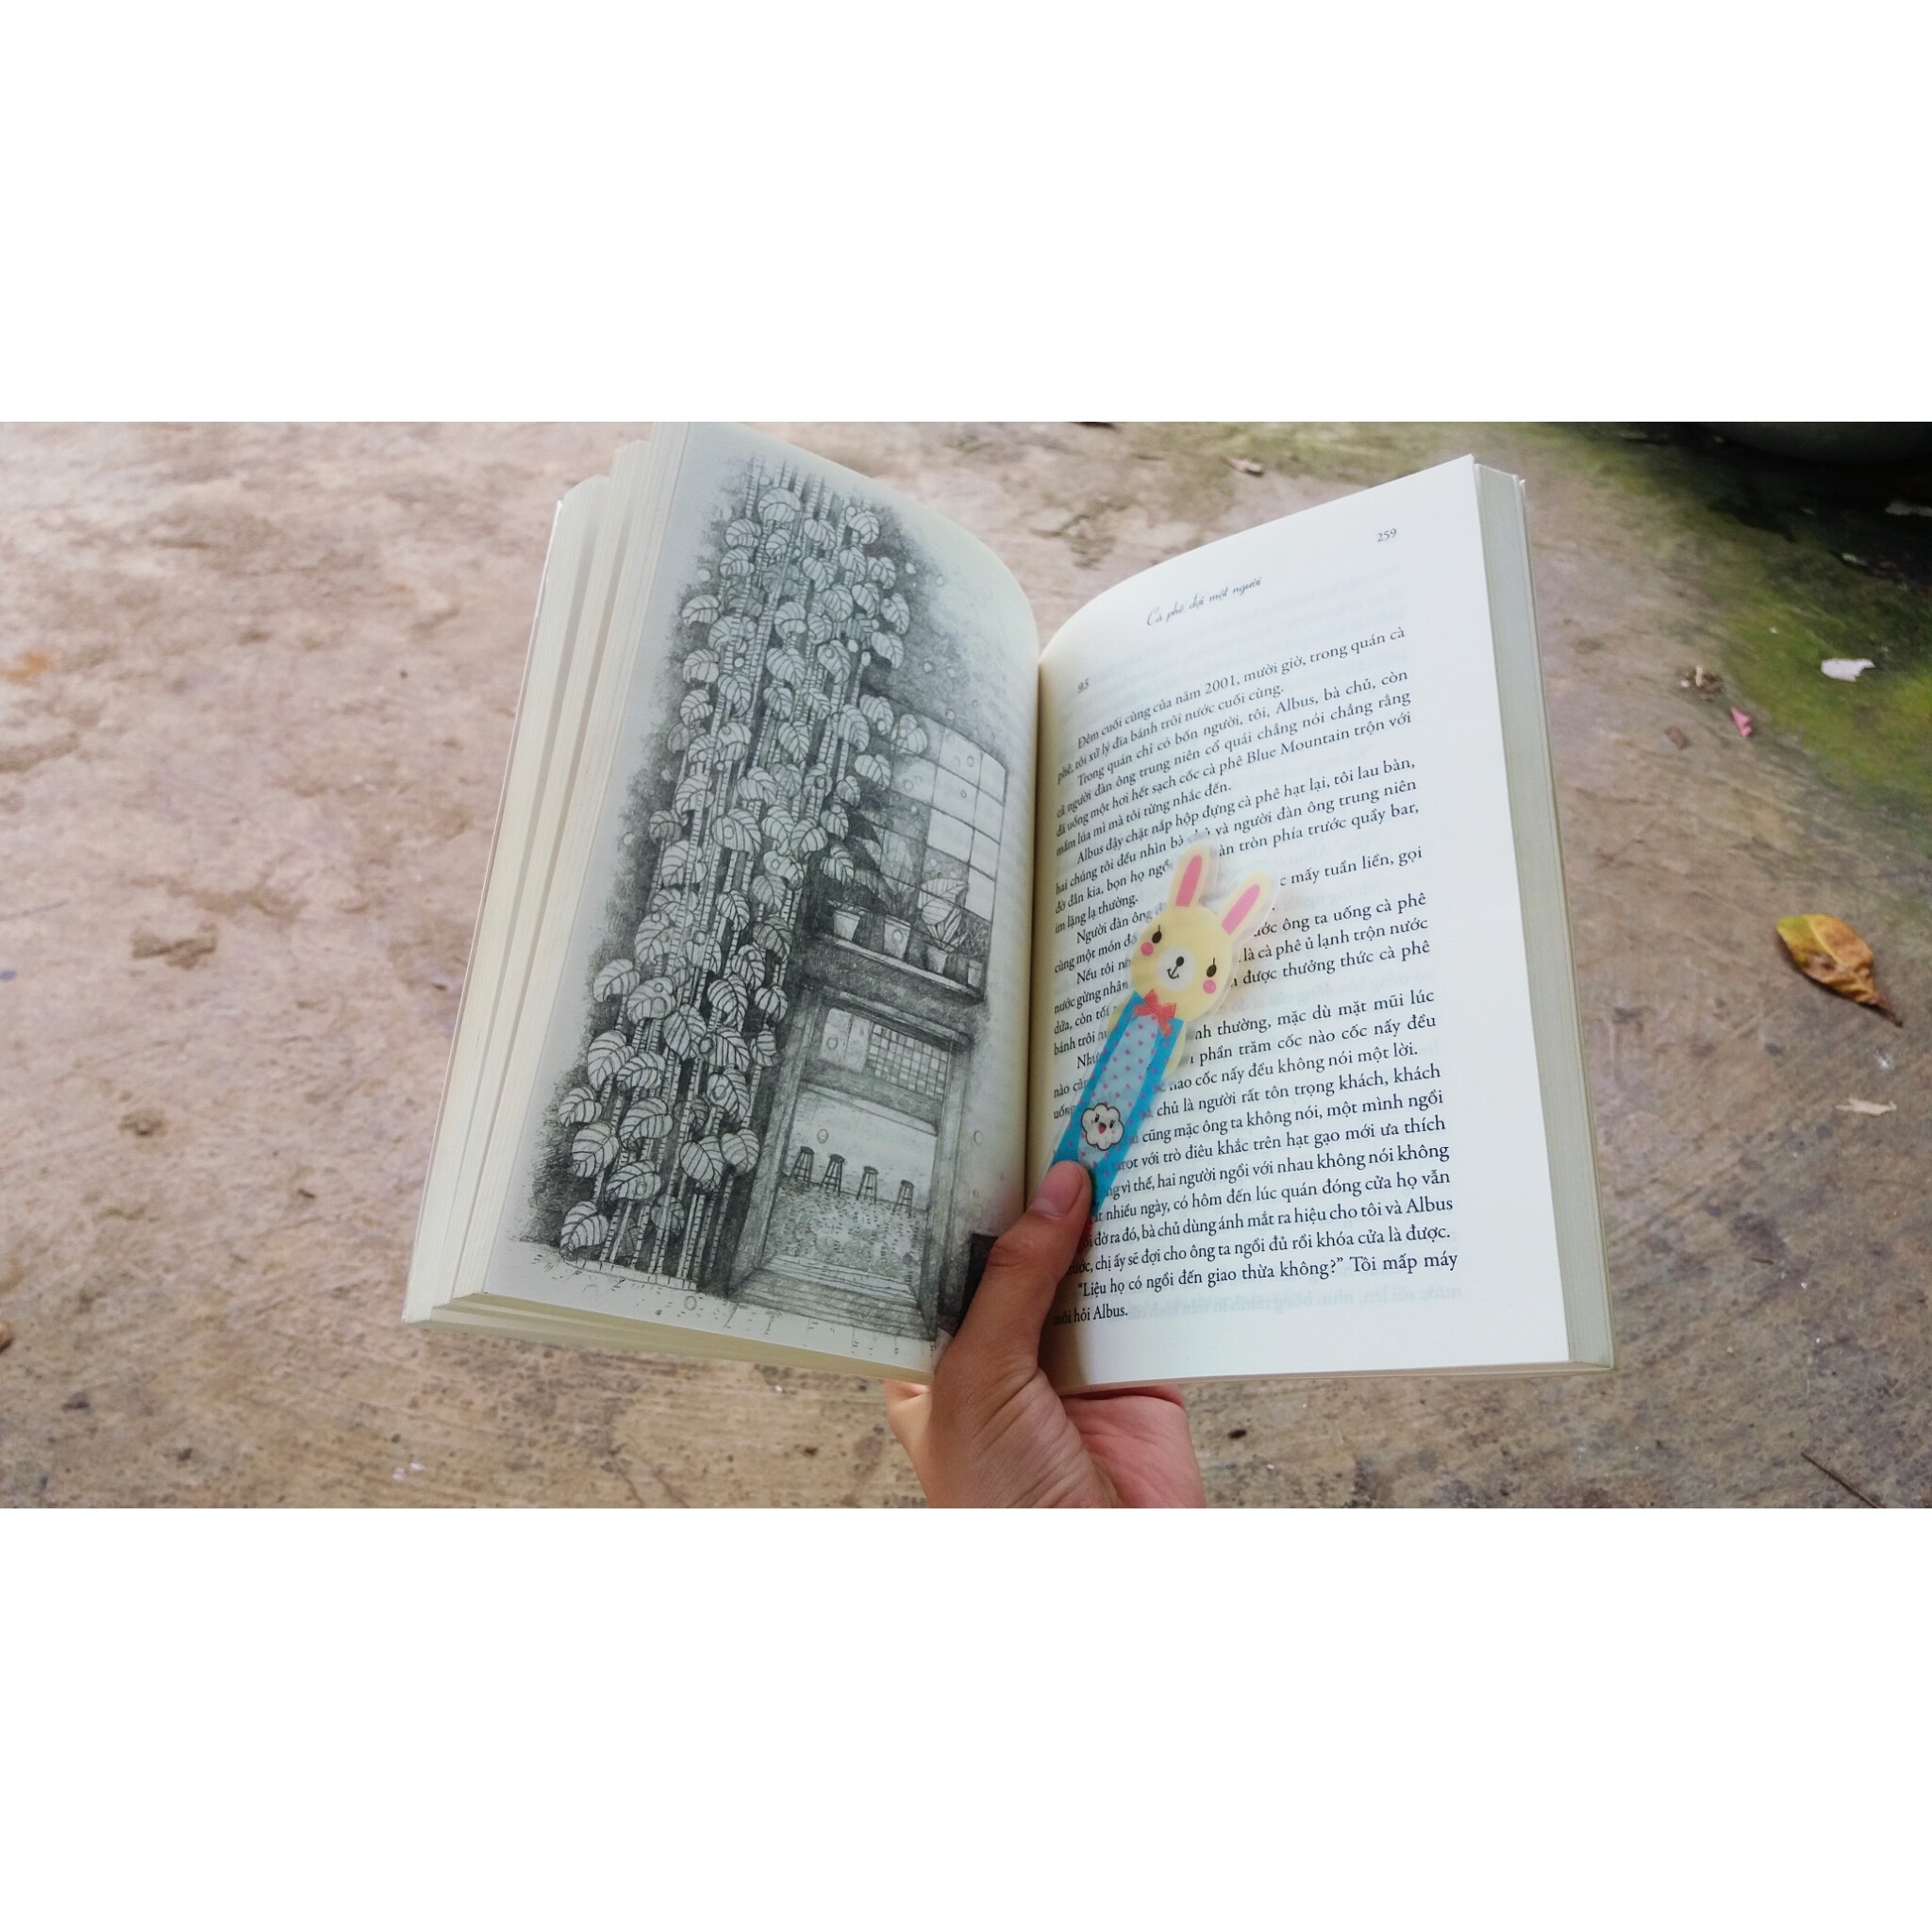
writing, label, text, document